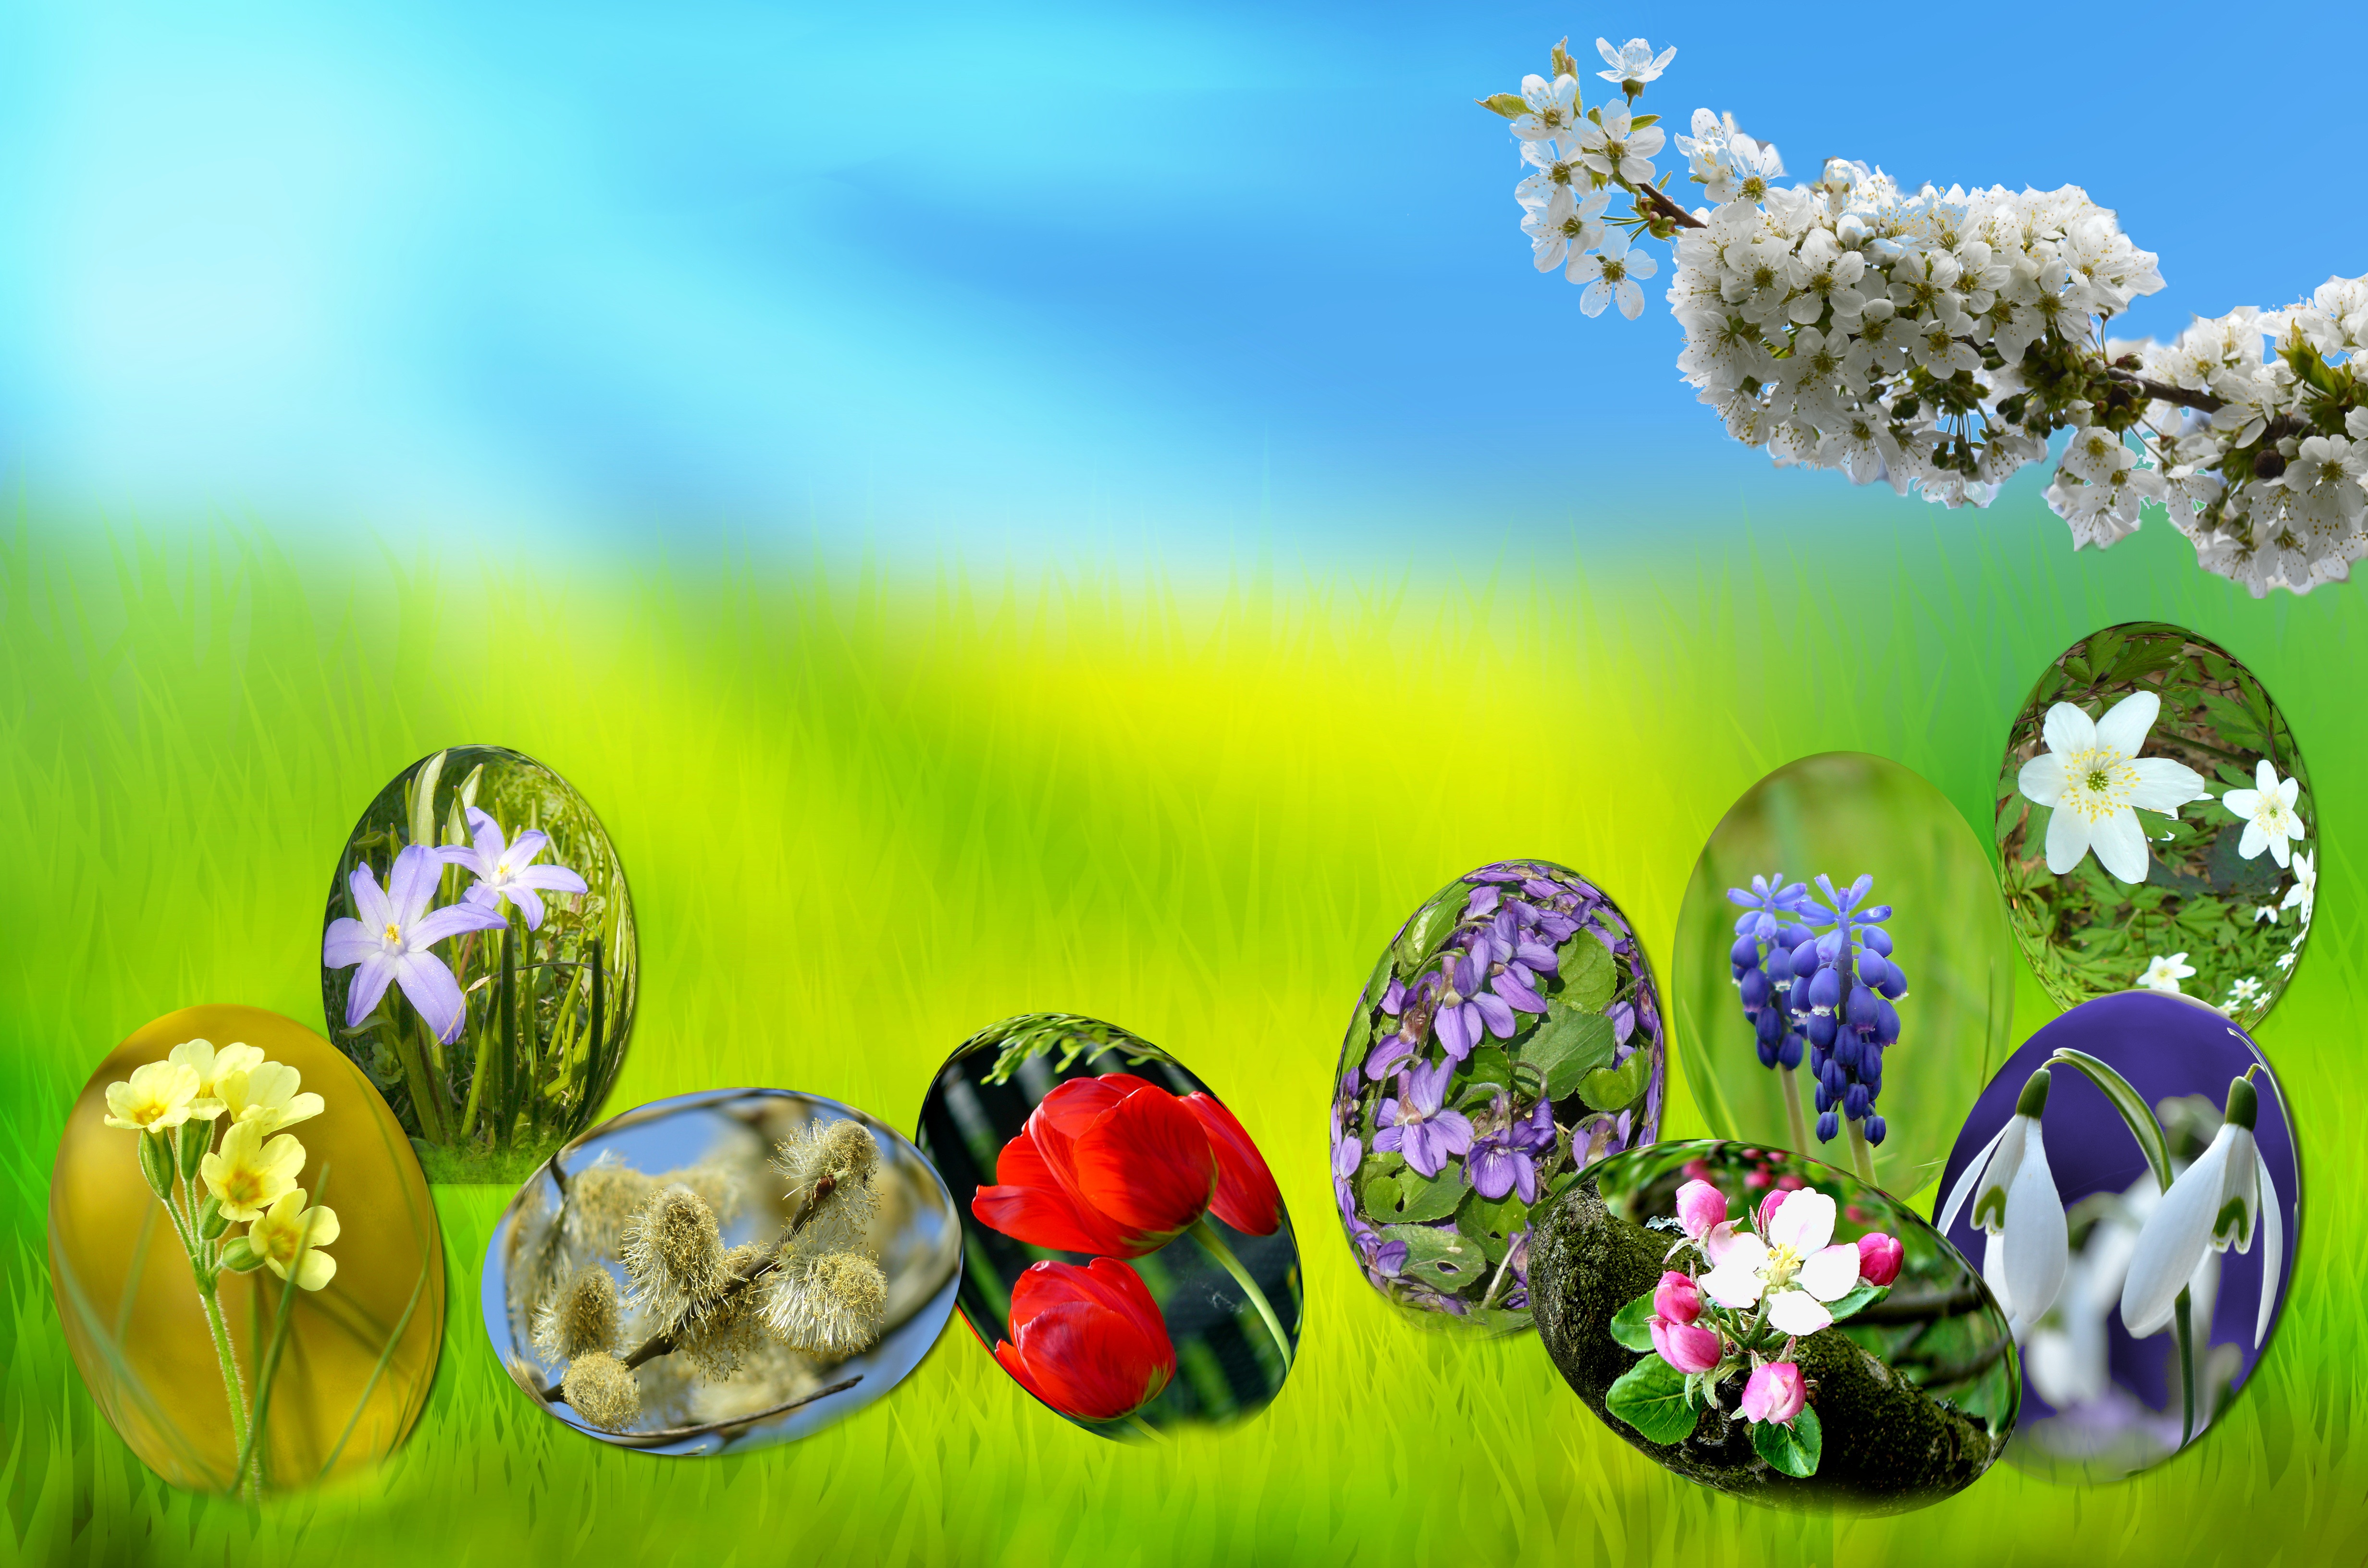
nature, grass, blossom, light, plant, sky, sun, meadow, flower, foliage, tulip, food, spring, green, produce, blooming, blue, flora, wildflower, flowers, primrose, willow, violet, eggs, muscari, easter, snowdrop, anemone, floristry, macro photography, apple blossom, whip, computer wallpaper